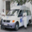
Label: automobile